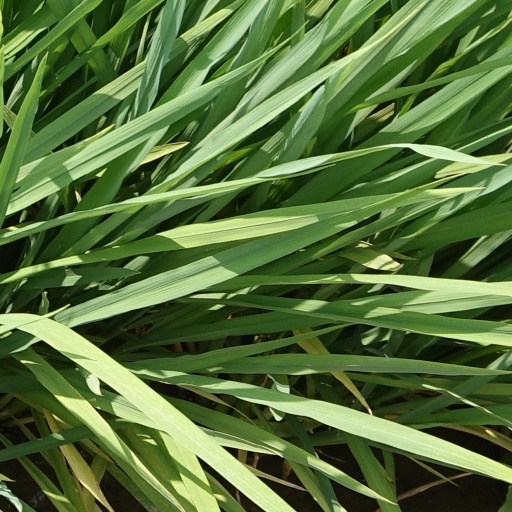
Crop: rice